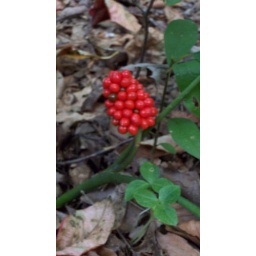
A beautiful red plant against the fall leaves, at Outdoor World in Manheim, PA